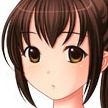
Portrait style: Anime Portrait